Gedney Broadgate

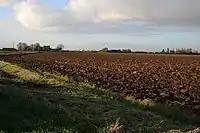
Looking towards Harford Gate, Gedney Broadgate

Gedney Bargate was established after the Norman Conquest at the end of the 11th century. At Gedney Bargate was the start point of the earliest medieval post-conquest fen dyke (sea defence bank), being mentioned in a 1226-27 charter.